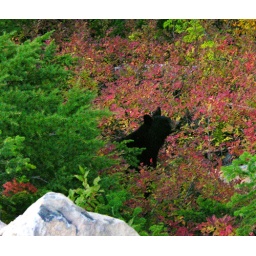
A black bear peeping his head out of the brush near Whistler, Canada.